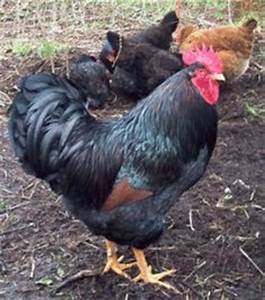
Label: chicken